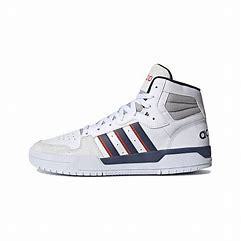
Brand: adidas
Model: NEO Entrap Mid Skate